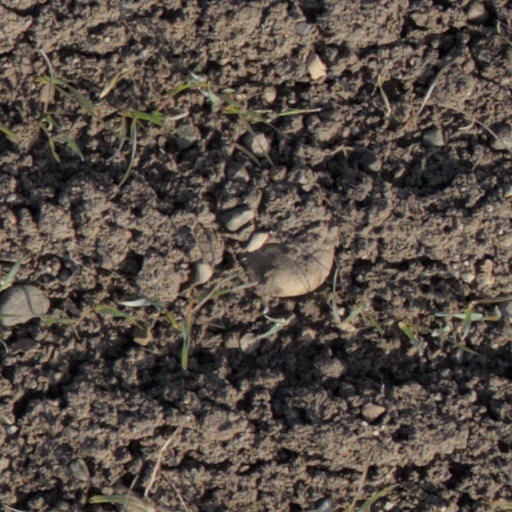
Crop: wheat